Ethlyne Clair

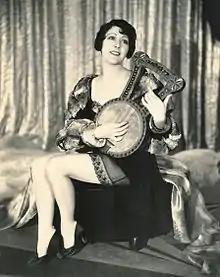
Clair, c. 1928

Ethlyne Clair (born Ethlyne Williamson, November 23, 1904 – February 27, 1996) was an American actress.